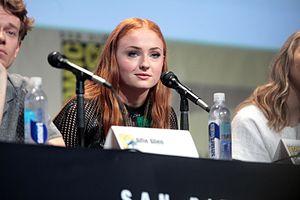
Sophie Turner, connue également sous le nom Sophie Turner Jonas, née le 21 février 1996 à Northampton dans les Midlands de l'Est, est une actrice britannique.